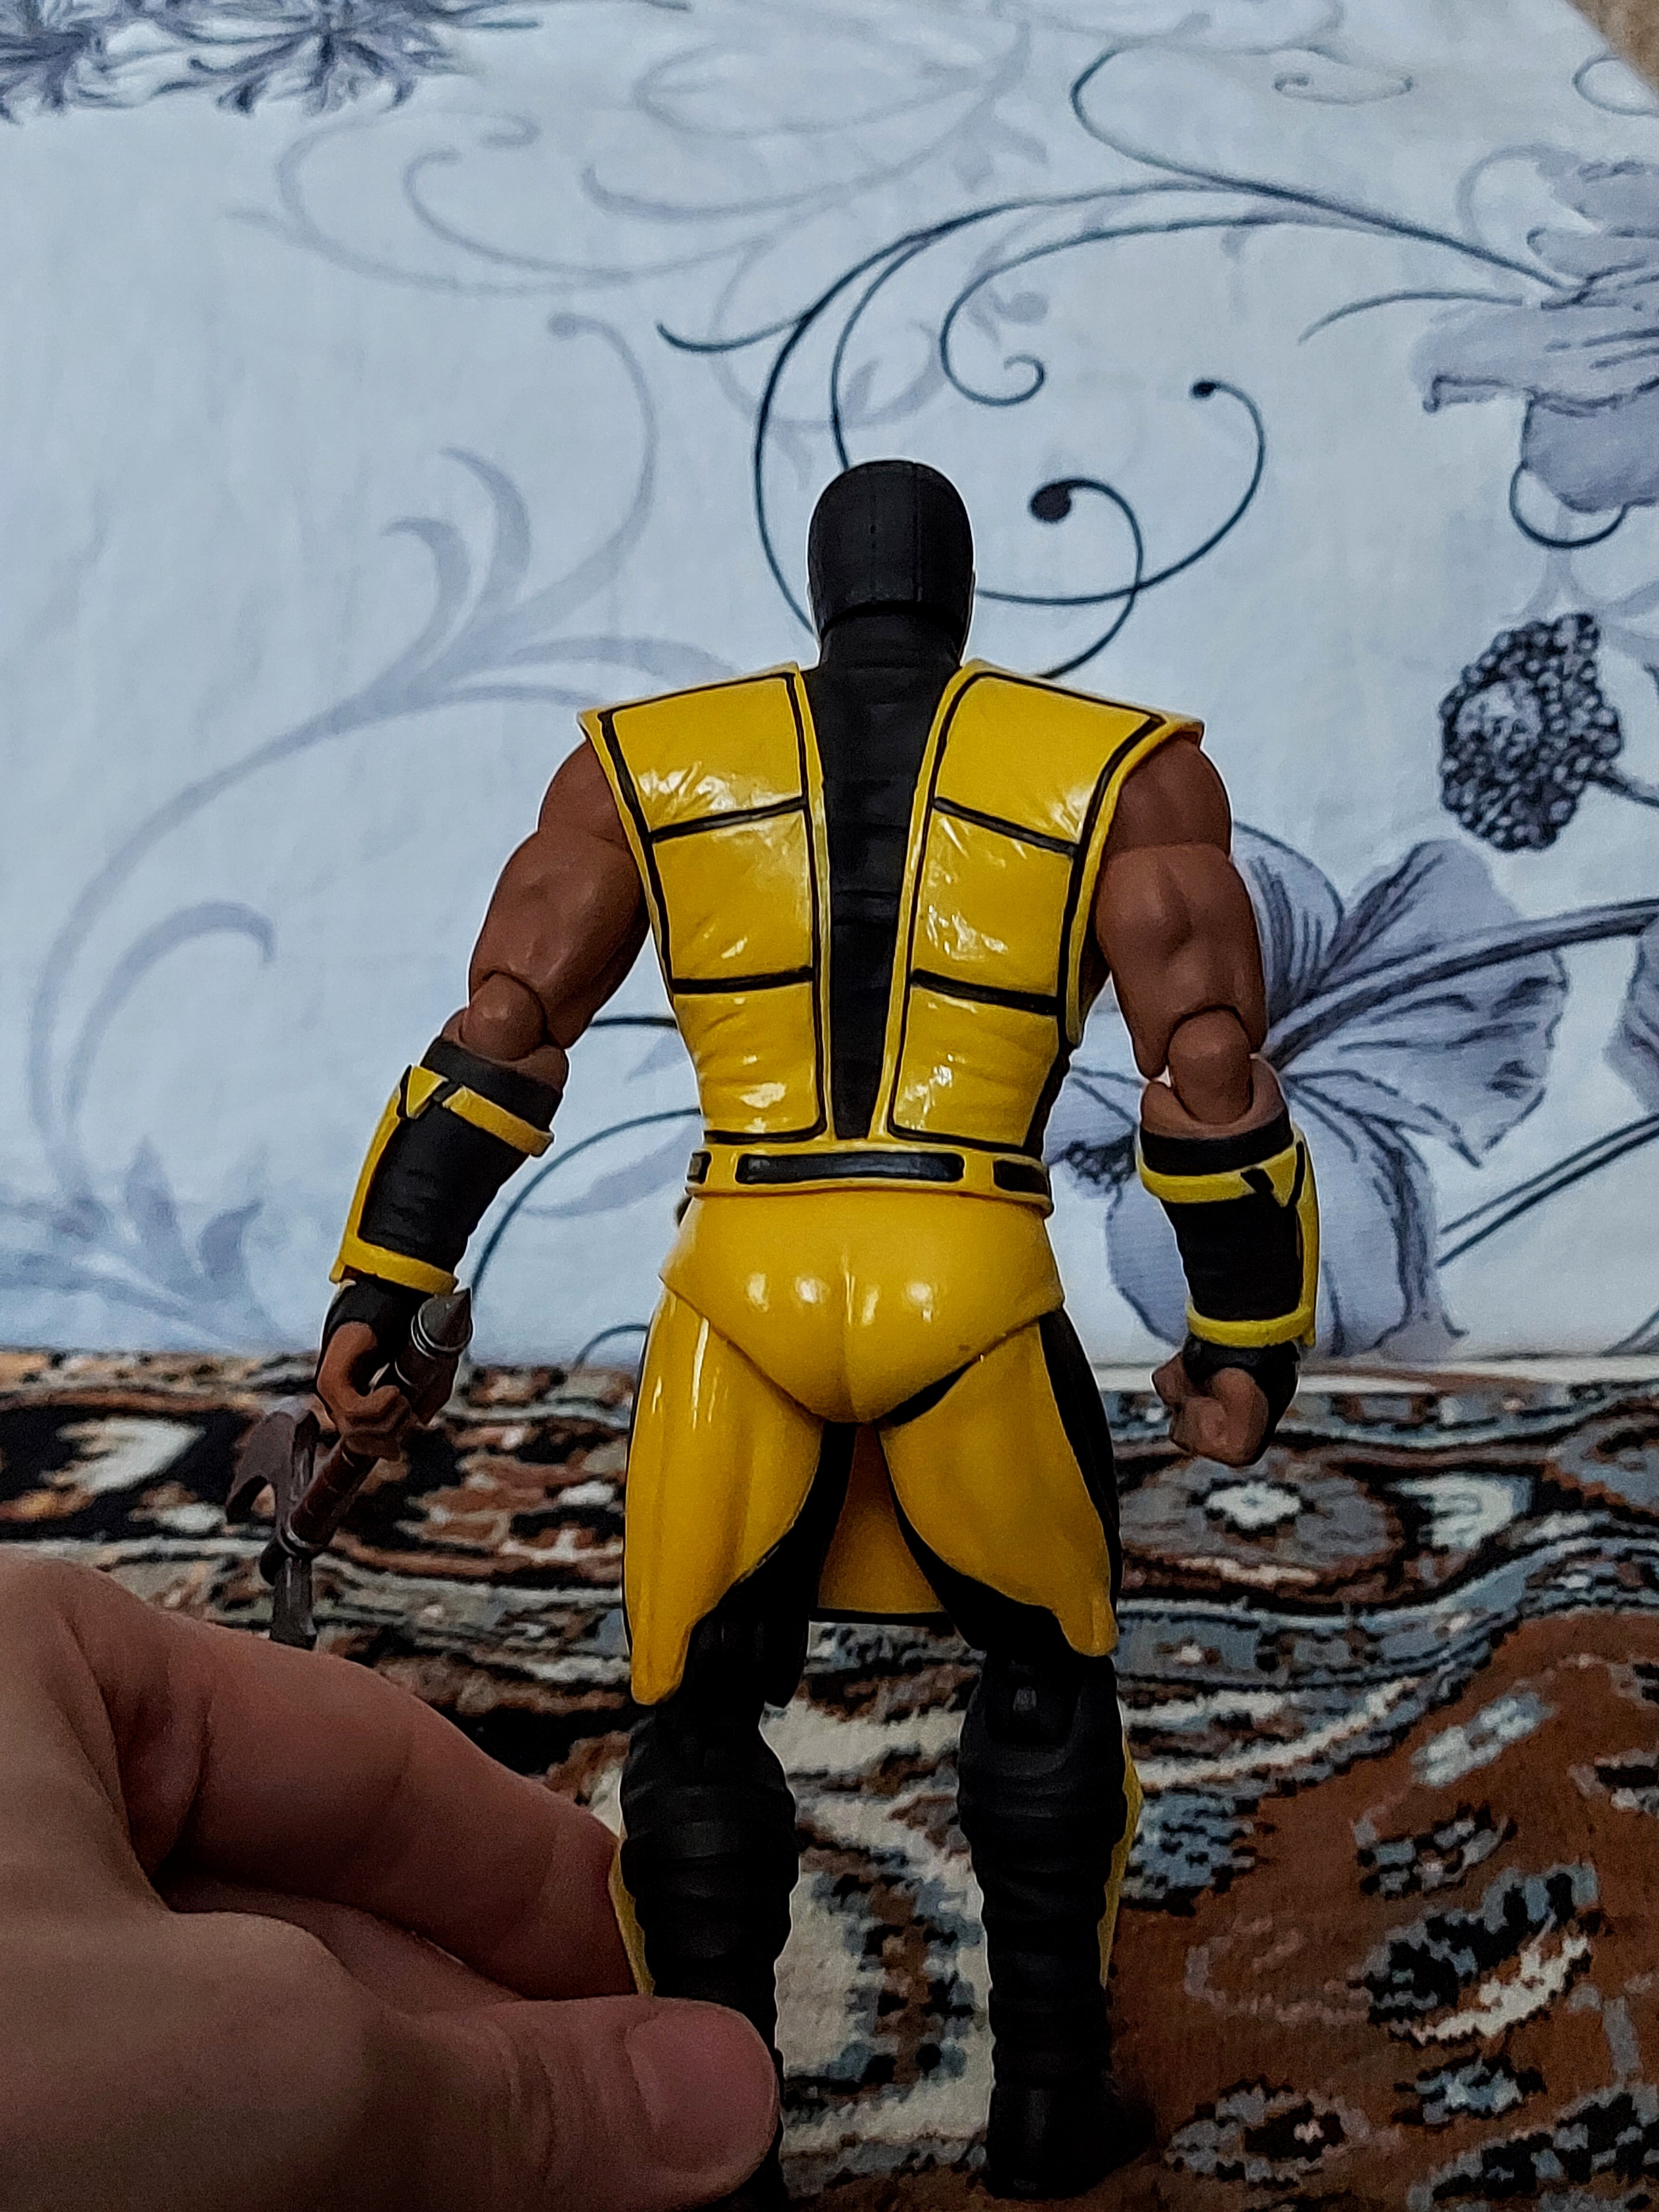
scorpion, storm, collectibles, sleeve, belt, personal protective equipment, sports uniform, fictional character, art, electric blue, armour, costume, uniform, thigh, illustration, thumb, contact sport, action figure, competition event, combat sport, metal, machine, job, fiction